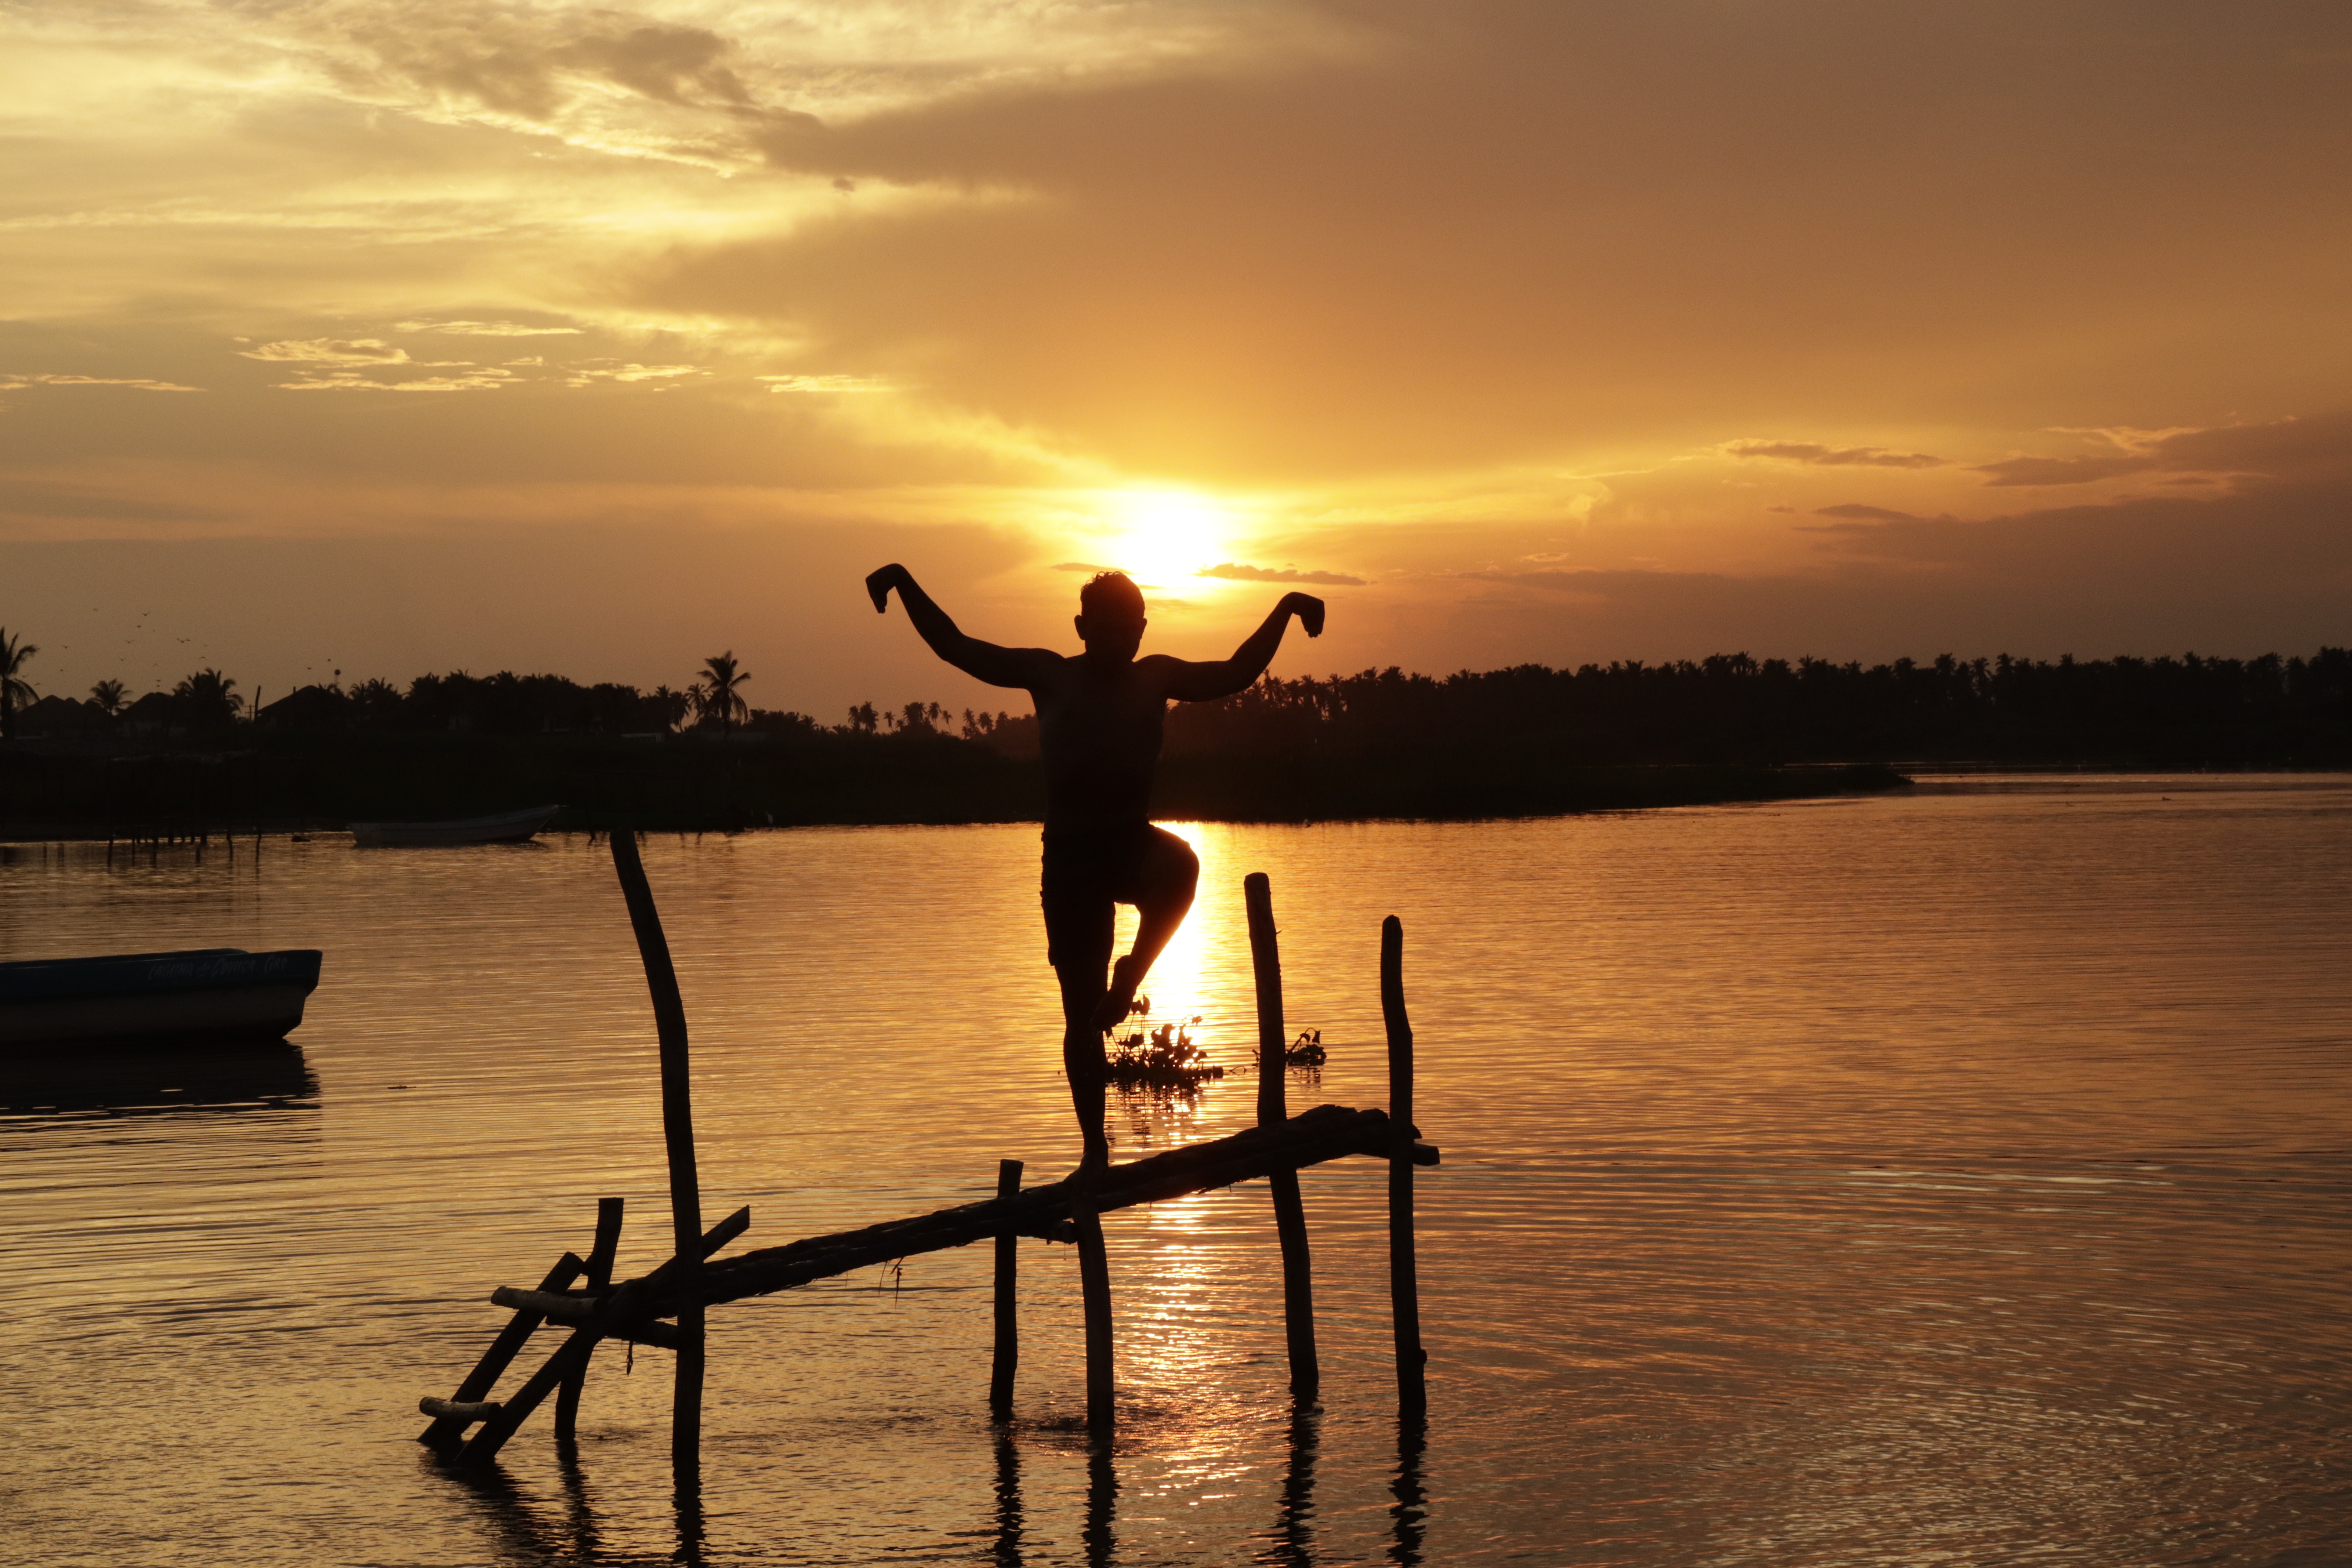
sun, kung fu, water, lake, sunset, relax, afternoon, clouds, pier, human, mexico, acapulco, sky, evening, morning, happy, sunrise, sunlight, calm, fun, reflection, tree, horizon, dusk, jumping, vacation, sea, photography, dock, backlighting, silhouette, river, cloud, leisure